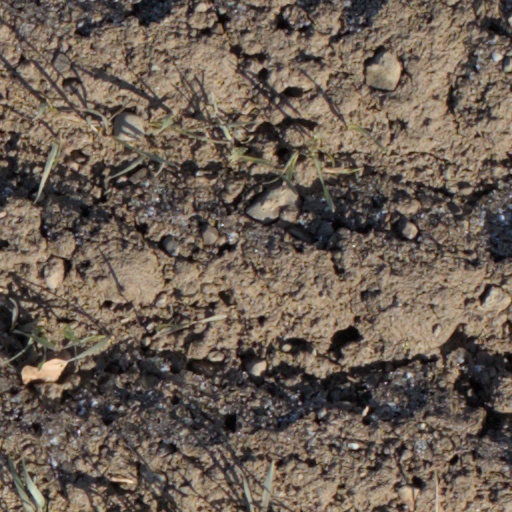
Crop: wheat